Transport in Dubai

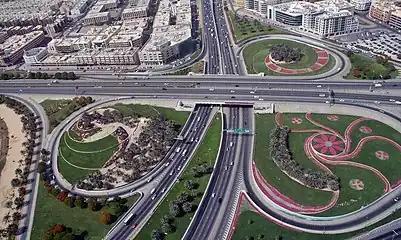
A Dubai interchange

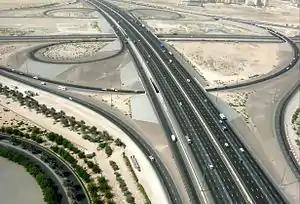
The interchange between E 311 and E 66

Because of the growing population, commuters in Dubai experience a high amount of traffic congestion. The city has become the most congested city in the Middle East.